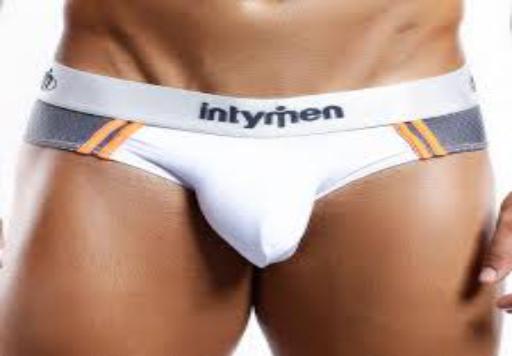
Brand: Intymen
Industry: Clothes